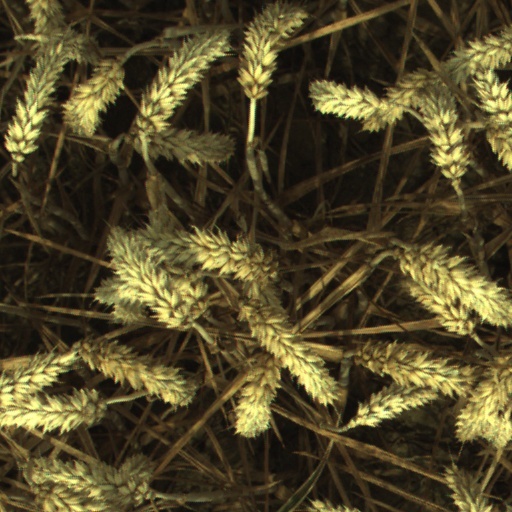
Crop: wheat